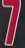
Number: 7